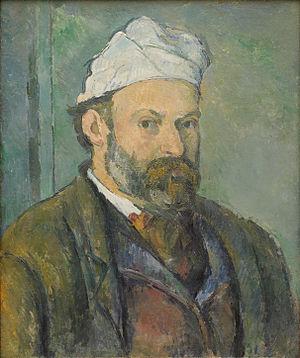
Paul Cézanne, ou Paul Cezanne, né le 19 janvier 1839 à Aix-en-Provence et mort le 22 octobre 1906 dans la même ville, est un peintre français, membre, un temps, du mouvement impressionniste, et considéré comme le précurseur du post-impressionnisme et du cubisme.